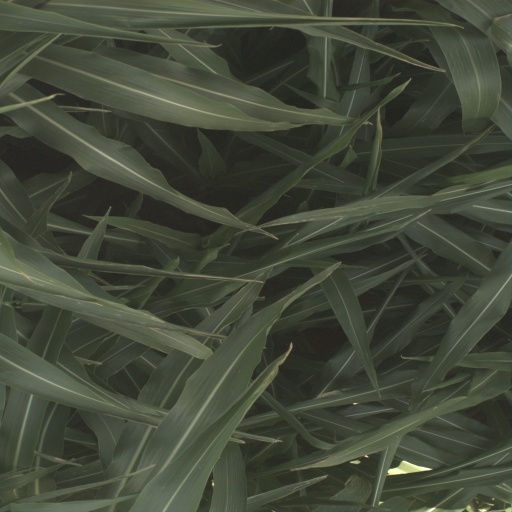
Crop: sorghum